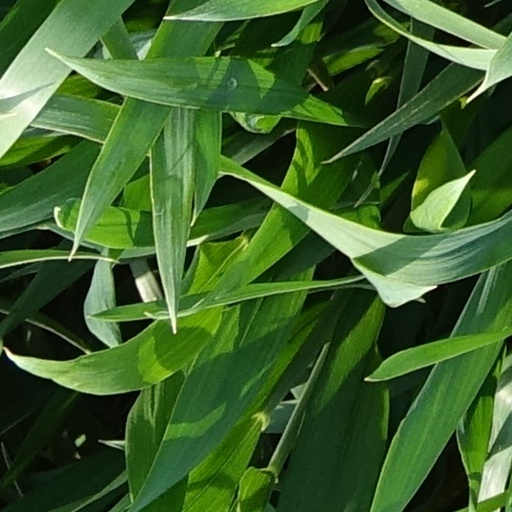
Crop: wheat